Trace evidence

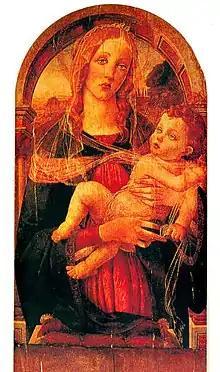
Art forgery determined by forensic analysis of pigments

Trace evidence is found in many different forms with some examples including, but not limited, to fire debris, gunshot residue, glass fragments, and fibres. Each of these types of evidence will have a trained analyst in that specific field who will conduct the analysis on these items.